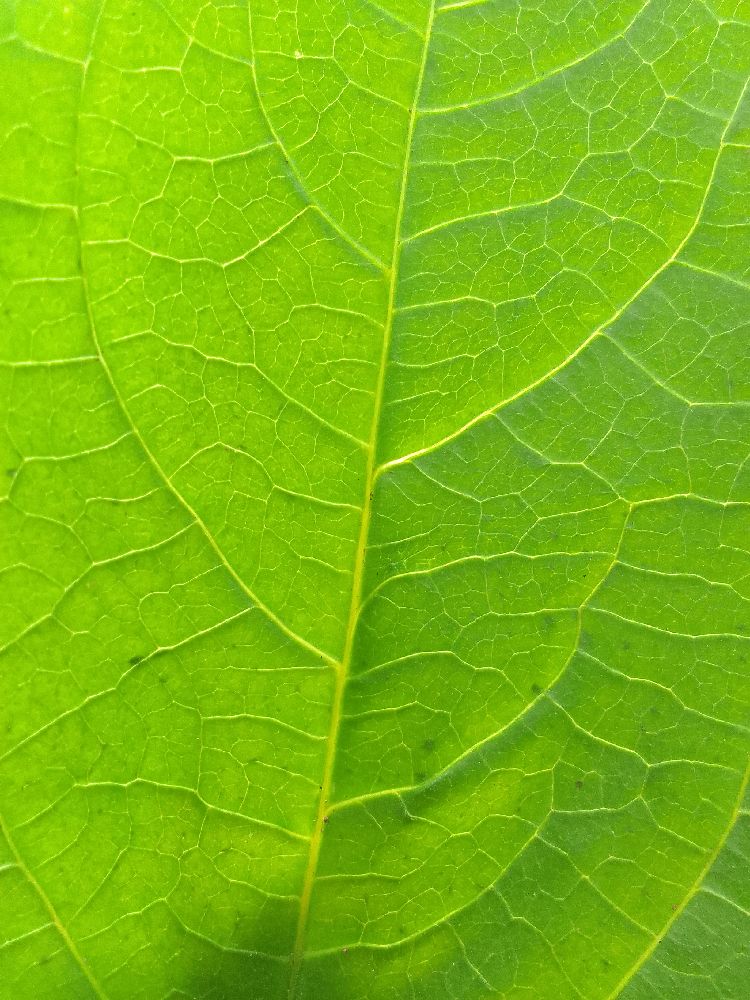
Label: healthy